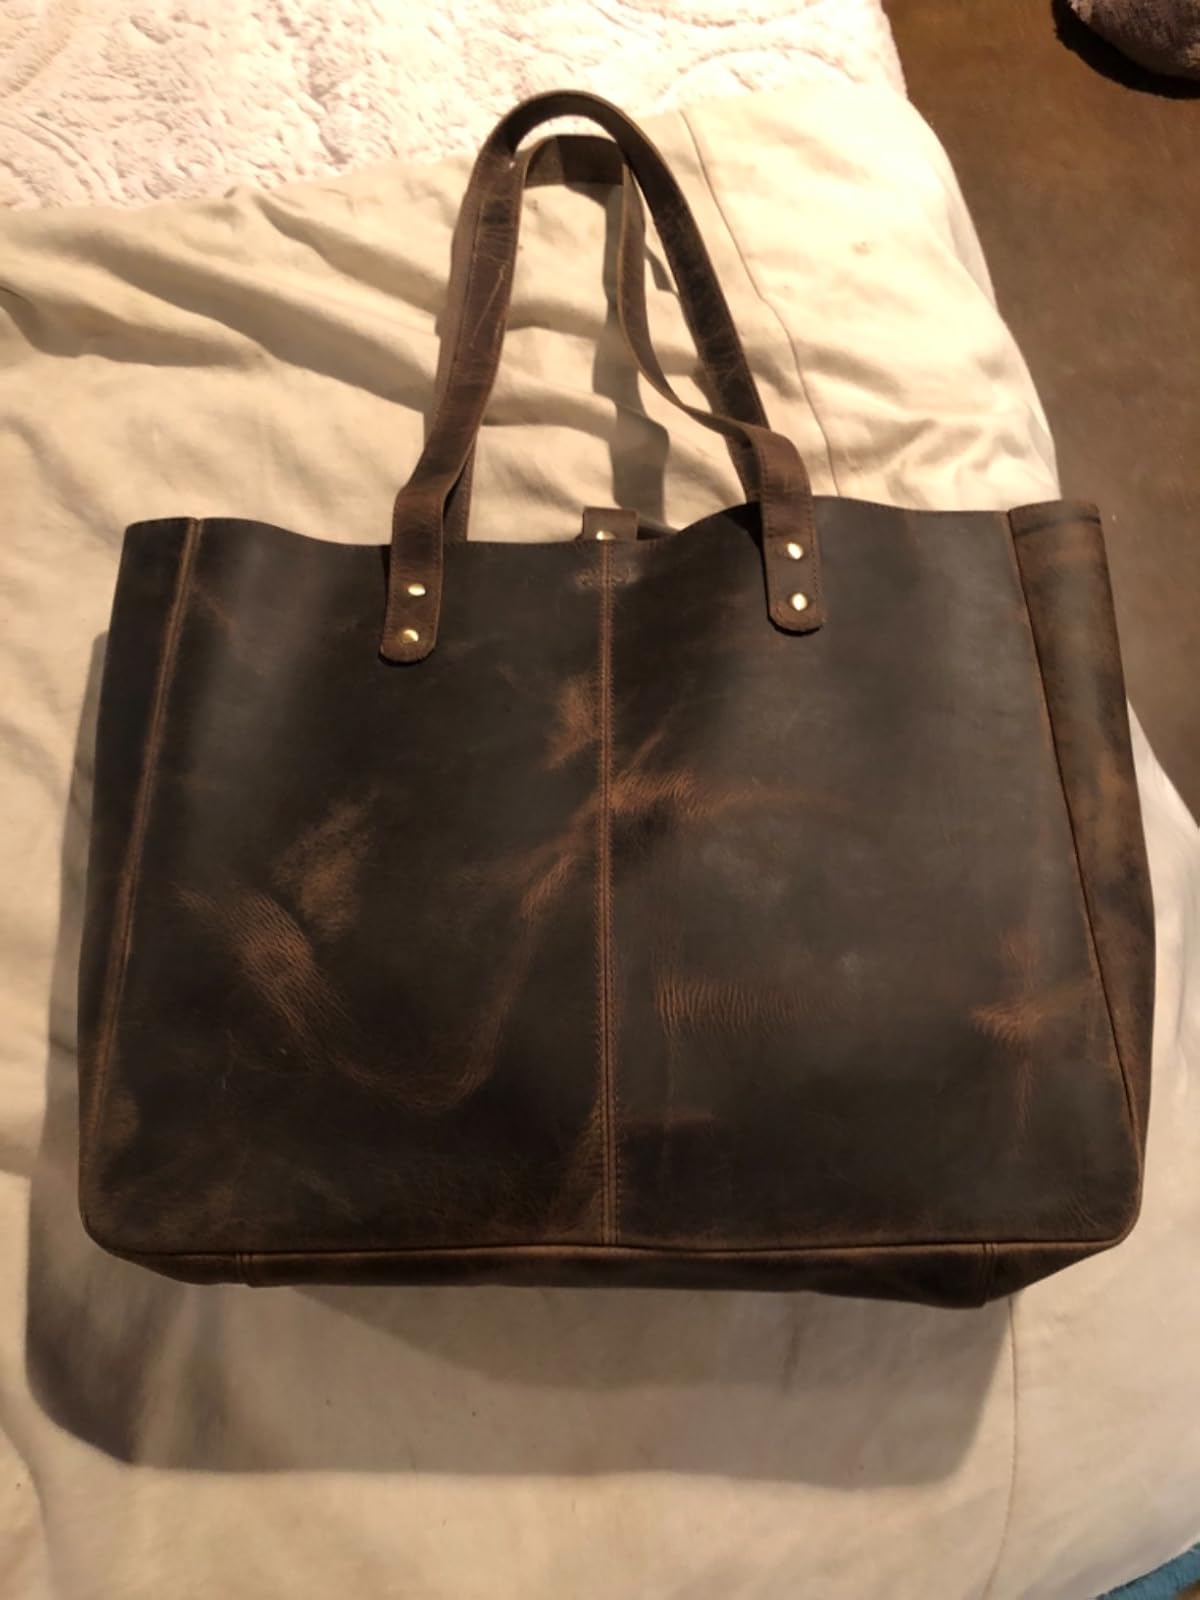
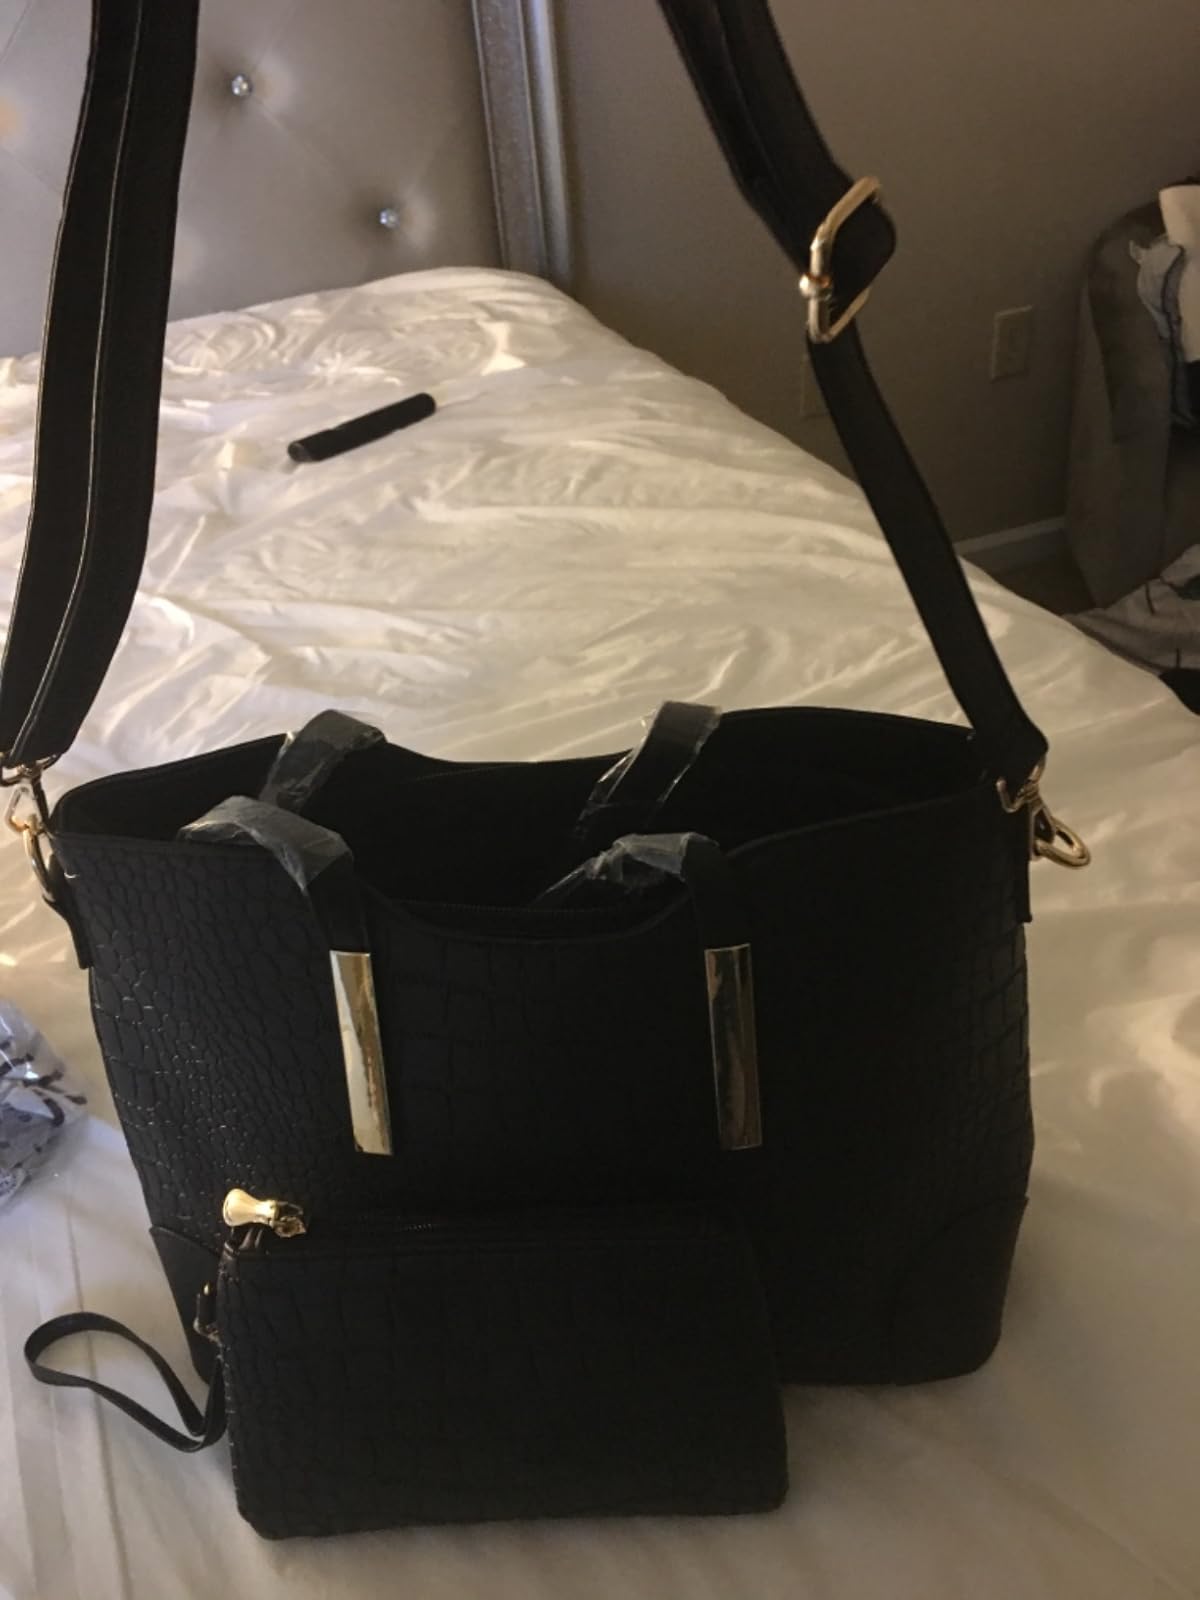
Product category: accessories_handbag
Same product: no